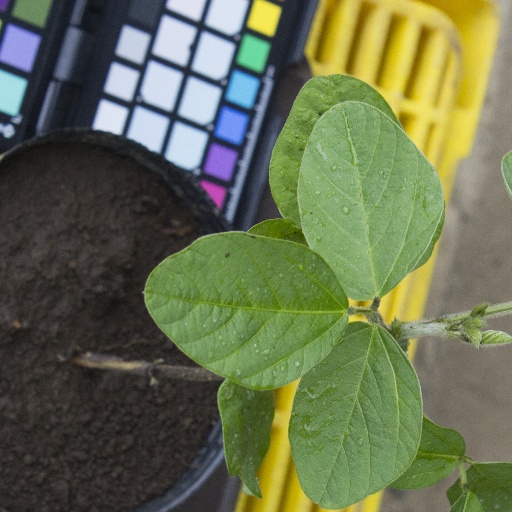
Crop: soybean